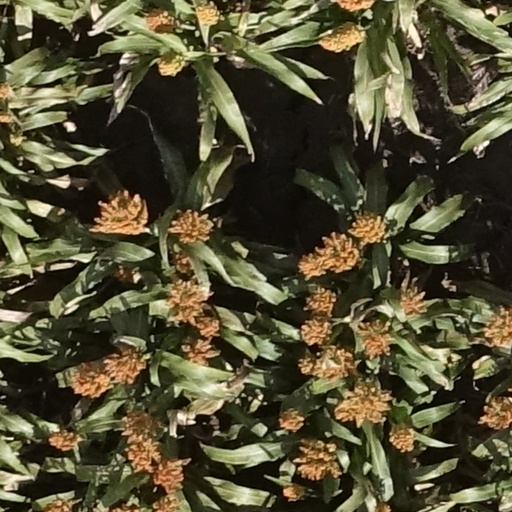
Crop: sorghum